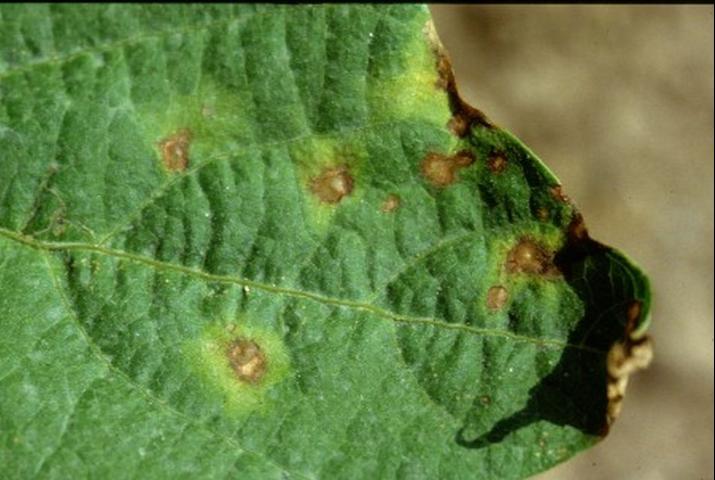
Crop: unknown
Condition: bean_bean_halo_blight